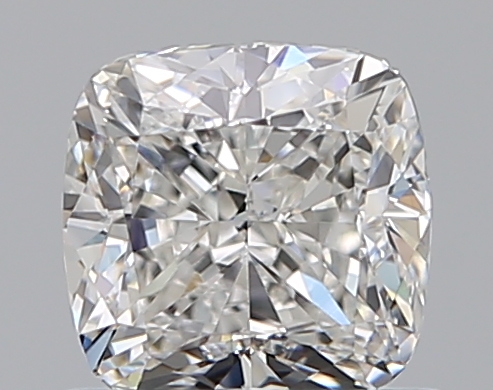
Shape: cushion
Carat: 0.8
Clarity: VS1
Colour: G
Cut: EX
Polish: EX
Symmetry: VG
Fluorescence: N
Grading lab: GIA
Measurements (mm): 5.12 x 5.07 x 3.53